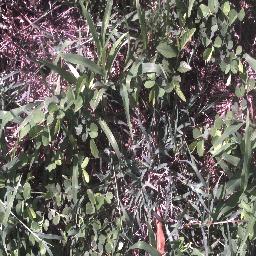
Label: negative